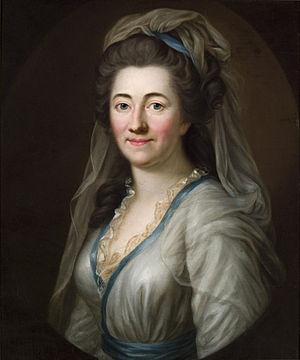
Elisabeth Charlotte Constanzia von der Recke est une écrivain et poétesse germano-balte.